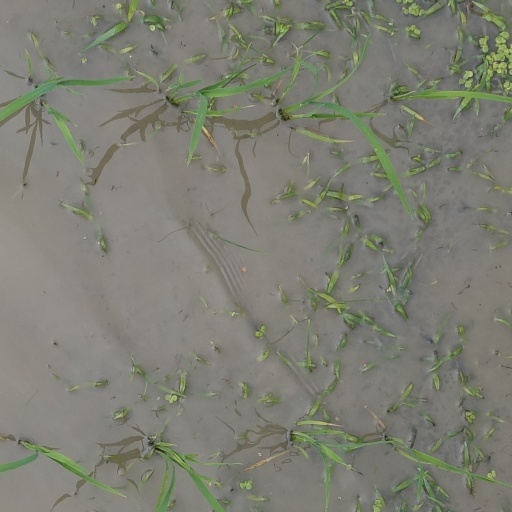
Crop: rice